Sealdah Rajdhani Express

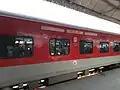
B7 (AC 3 Tier) coach of Sealdah Rajdhani Express standing at New Delhi.

The 12313 / 12314 Sealdah–New Delhi Rajdhani Express is a Rajdhani class train of Indian Railways which connects the capital of West Bengal, Kolkata to the National Capital of India, New Delhi through Sealdah. It is the third Rajdhani Express class train connecting Delhi and Kolkata and is the second-fastest connection between these two cities by rail. It also receives the highest priority on its route.